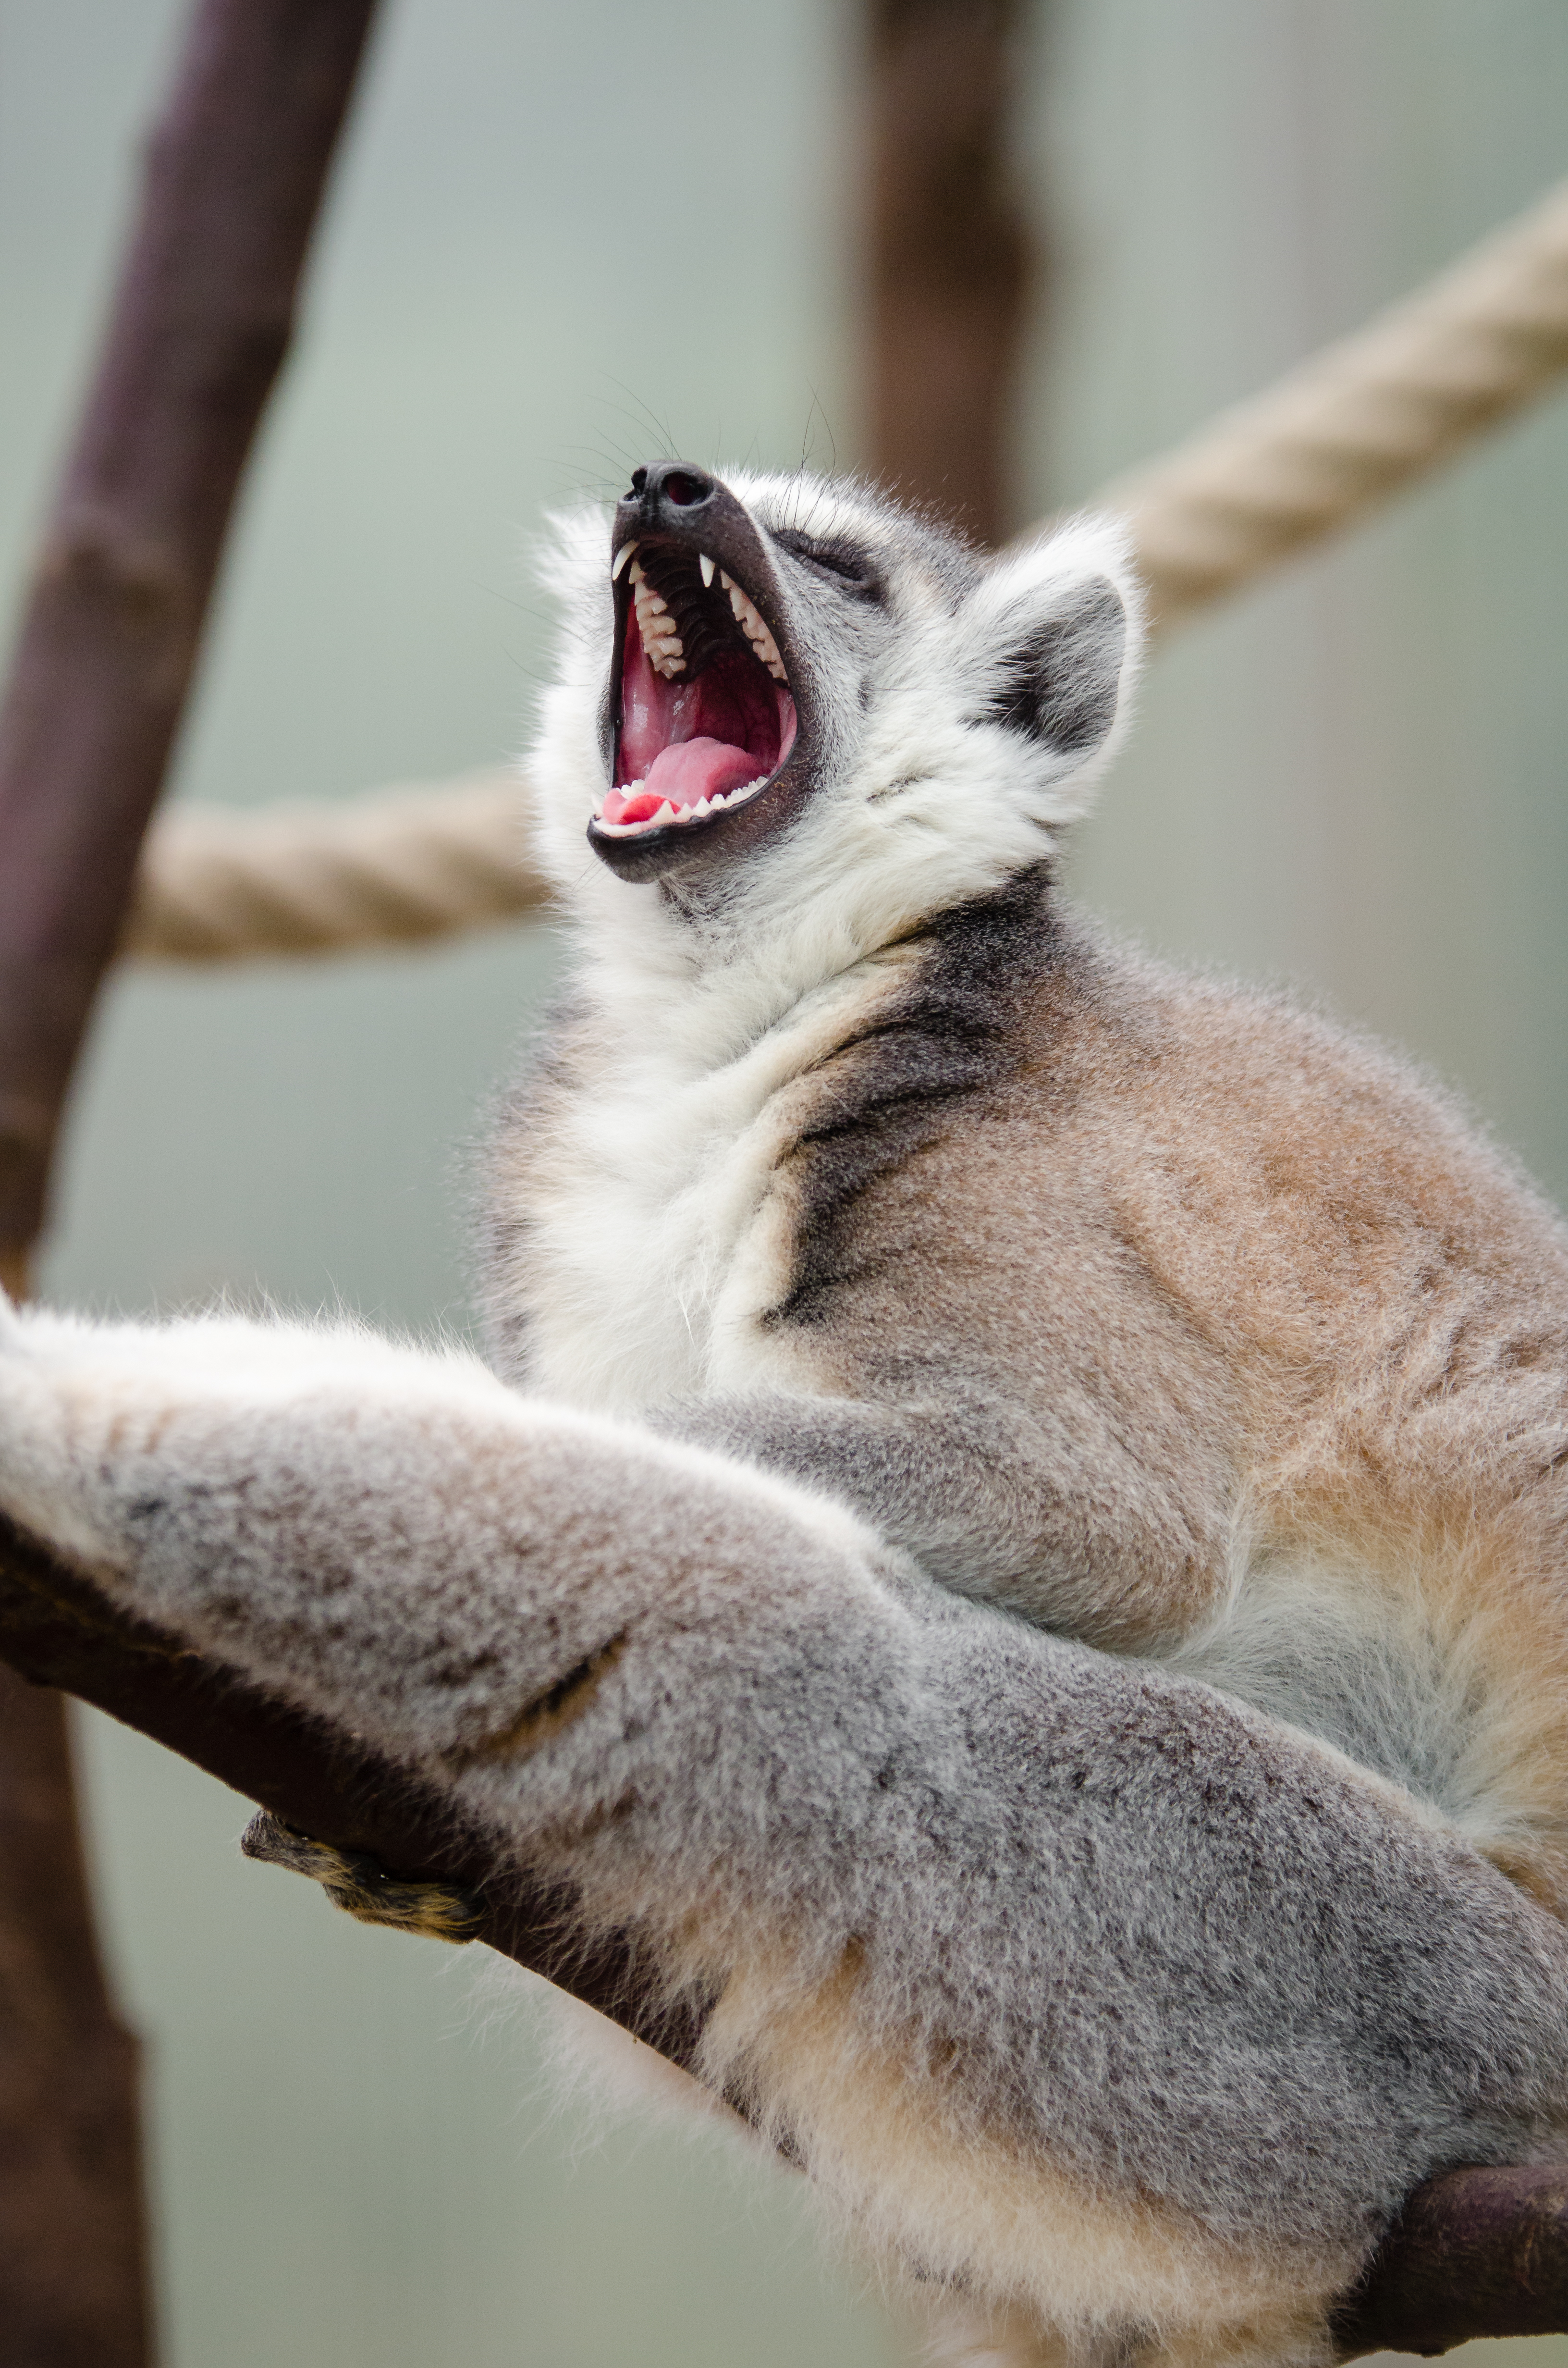
animal, wildlife, zoo, mammal, fauna, kangaroo, yawn, close up, nose, whiskers, madagascar, vertebrate, lemur, koala, marsupial